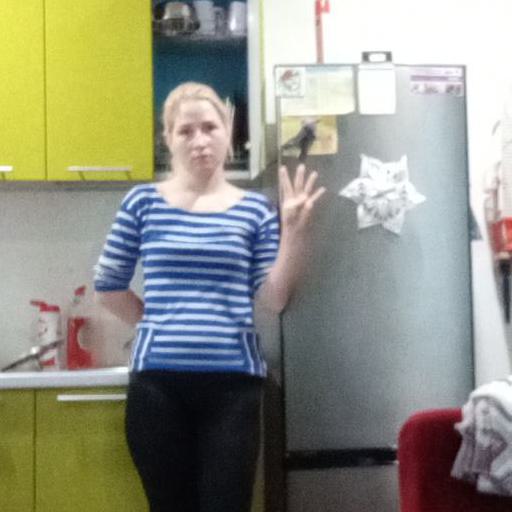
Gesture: four